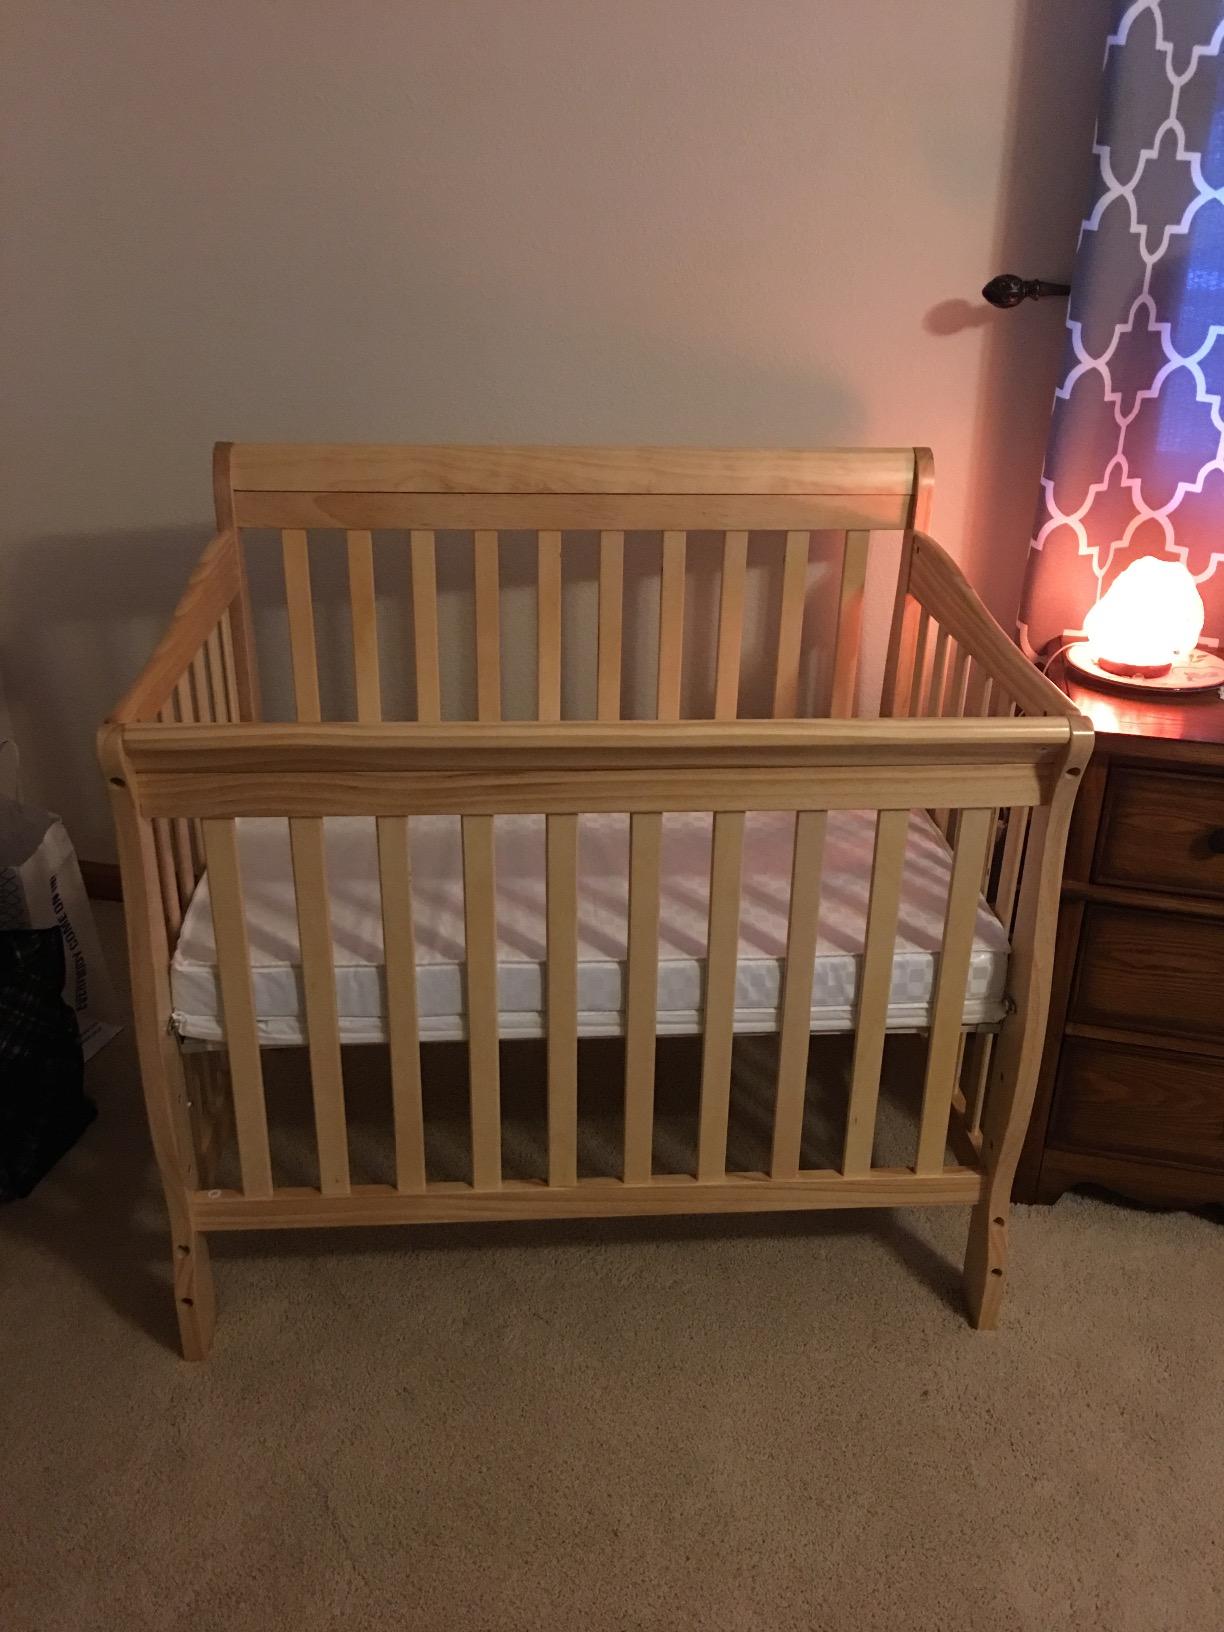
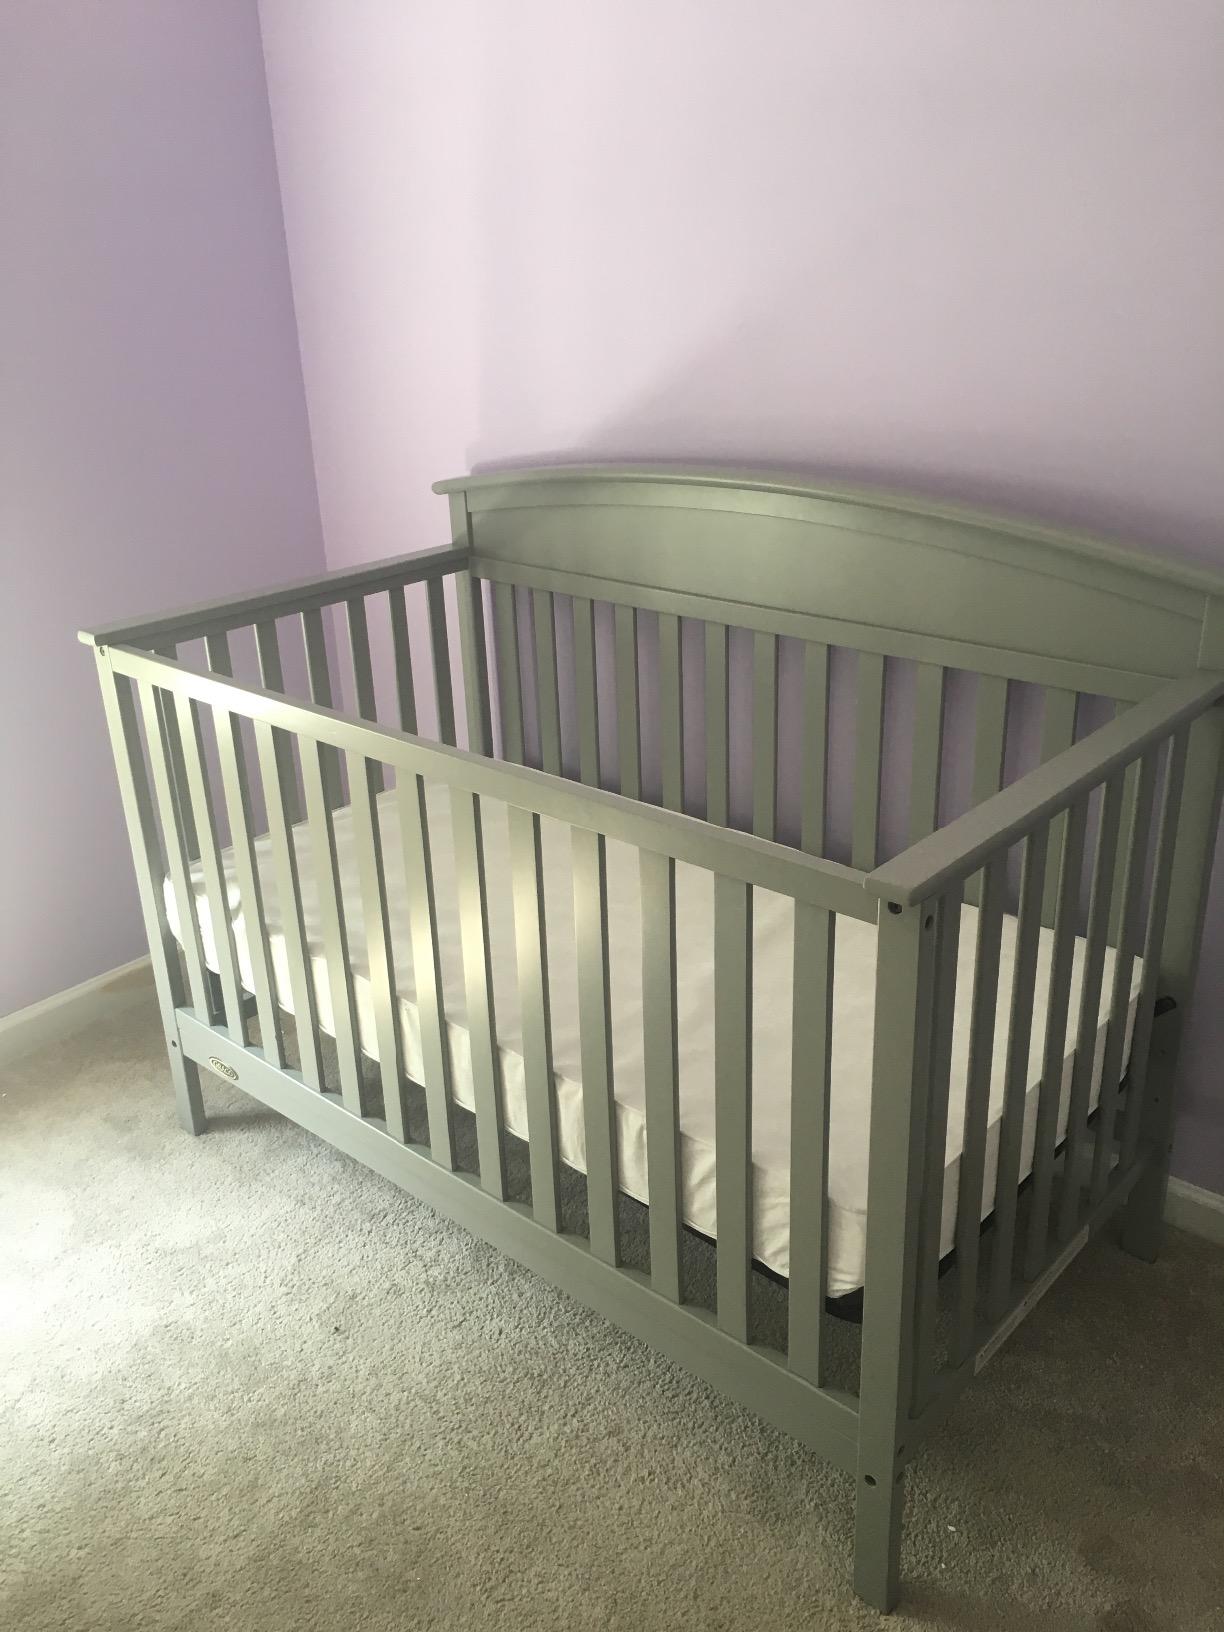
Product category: products_crib
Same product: no